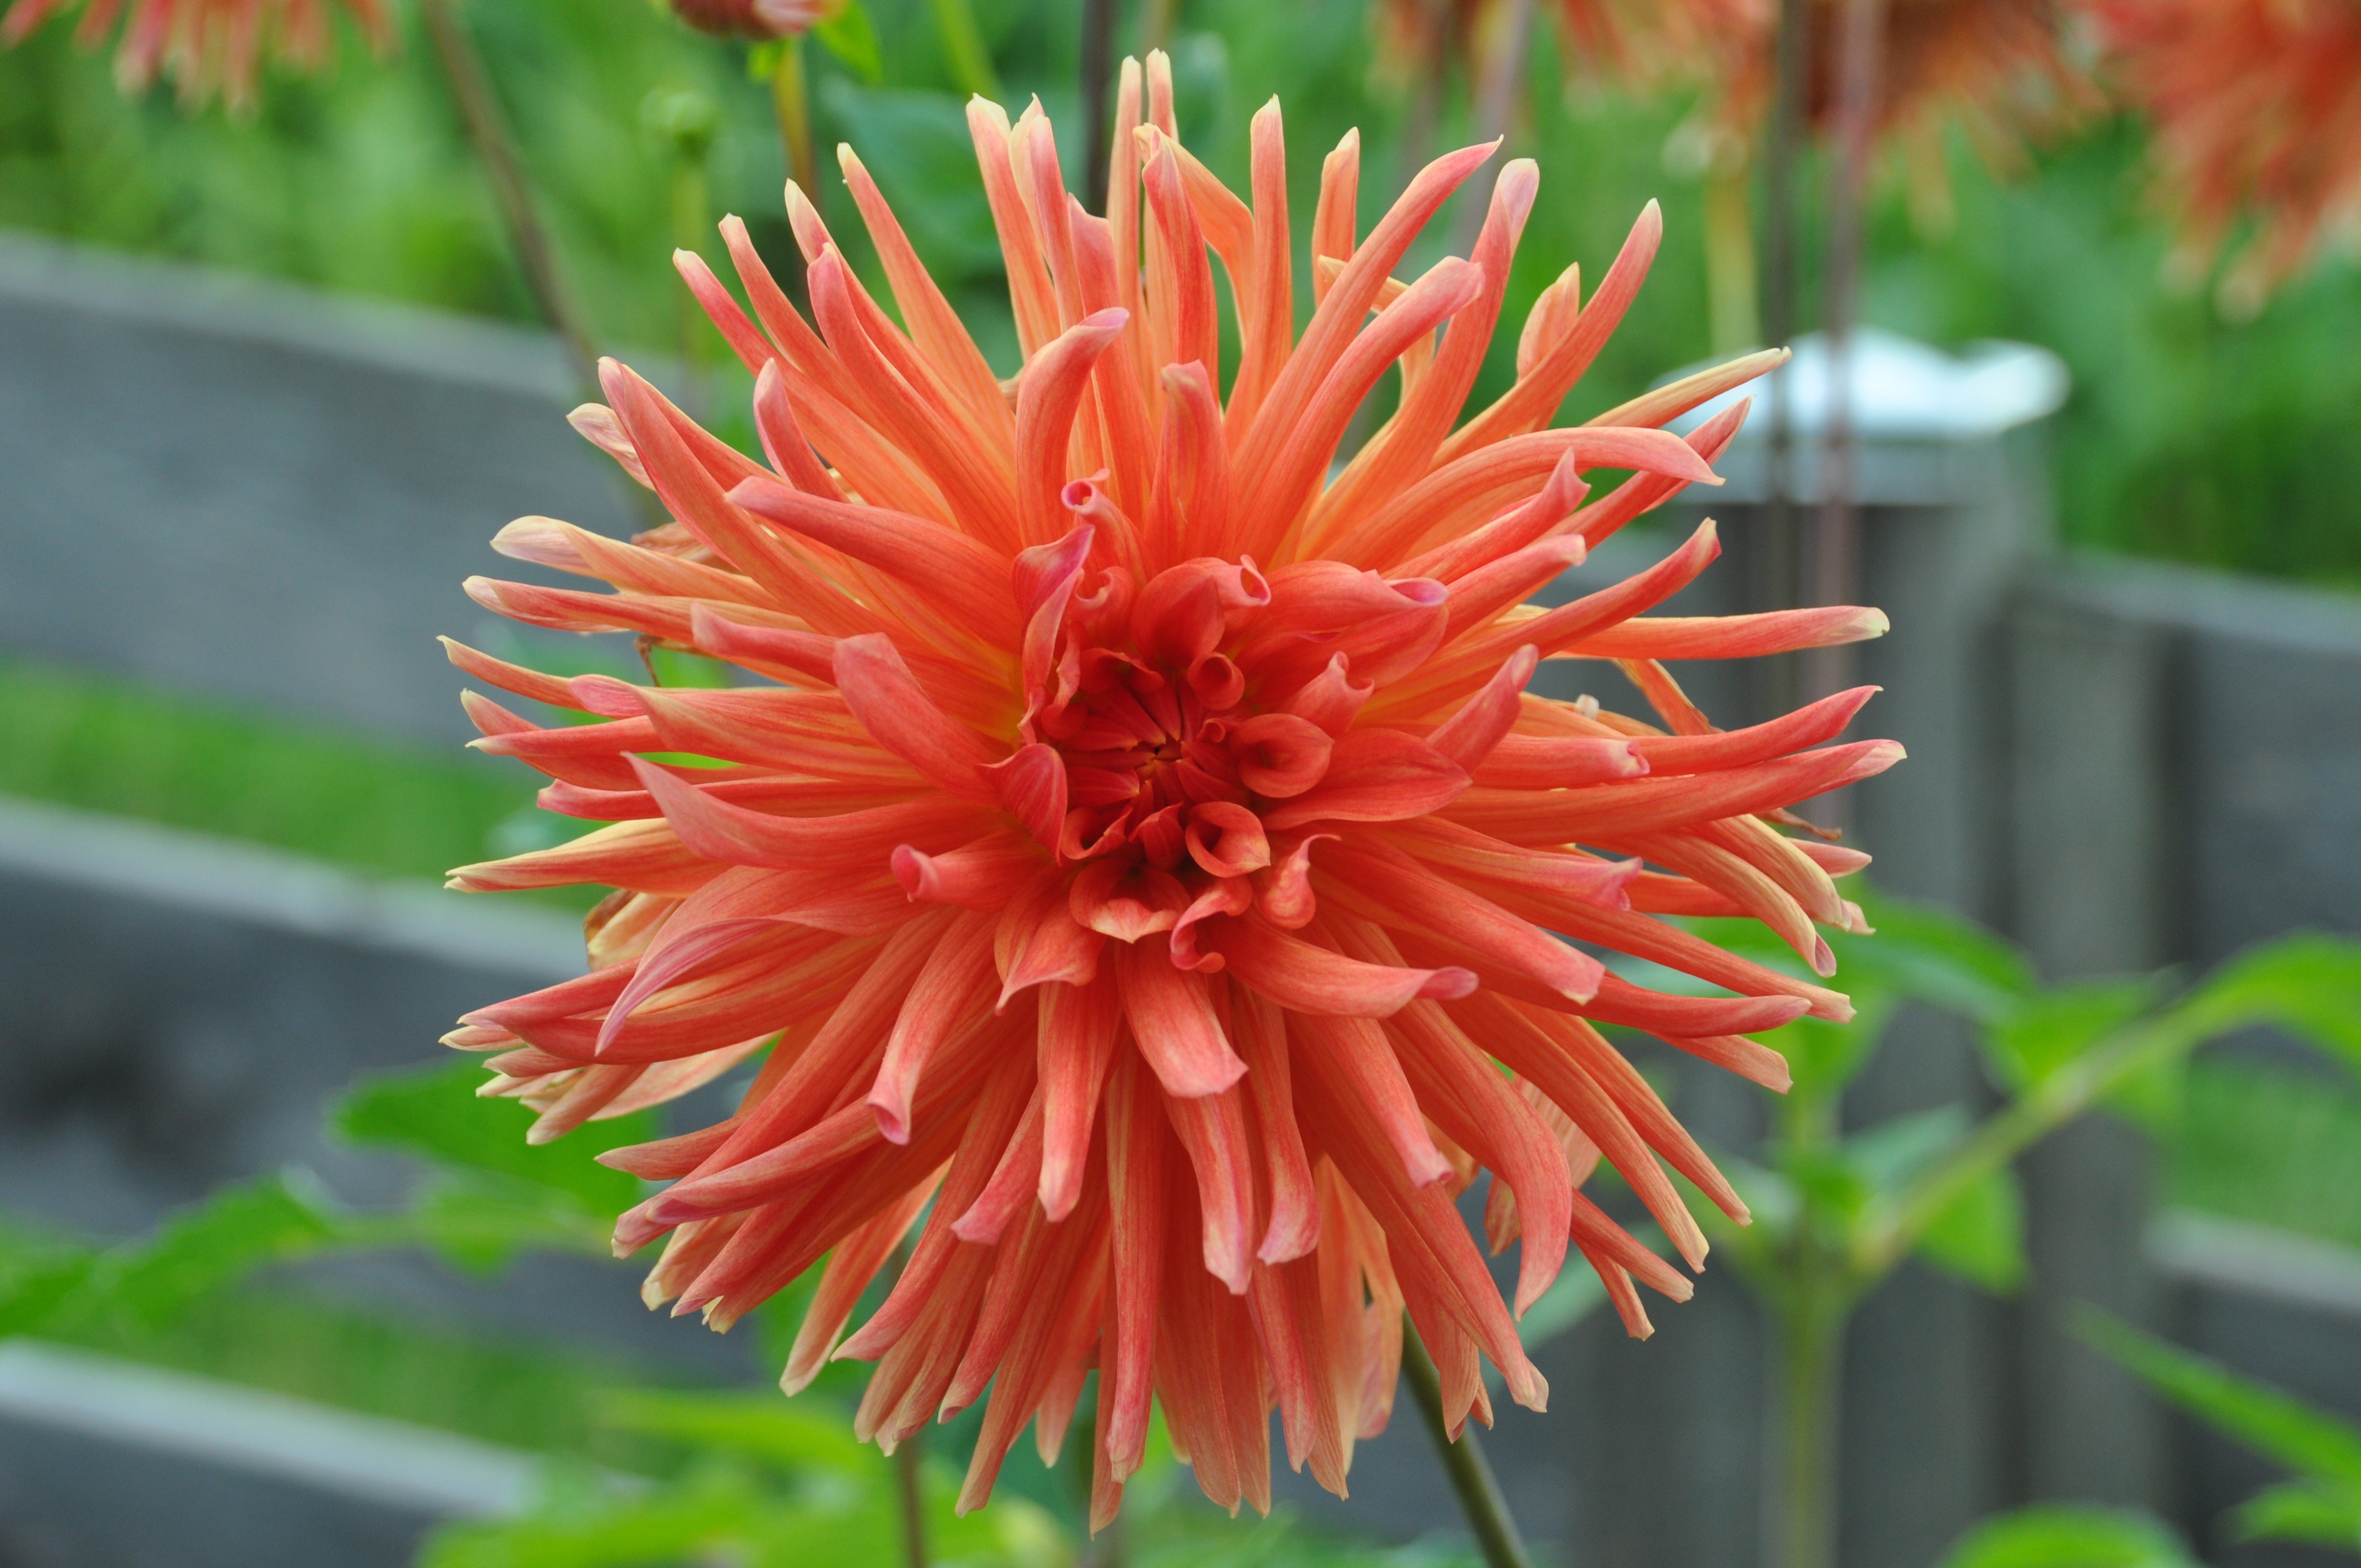
nature, blossom, plant, flower, petal, bloom, orange, garden, close, flora, dahlia, late summer, dahlia garden, flowering plant, daisy family, annual plant